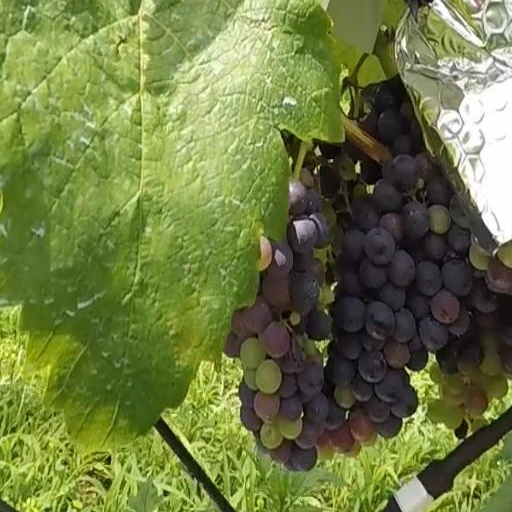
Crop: grape